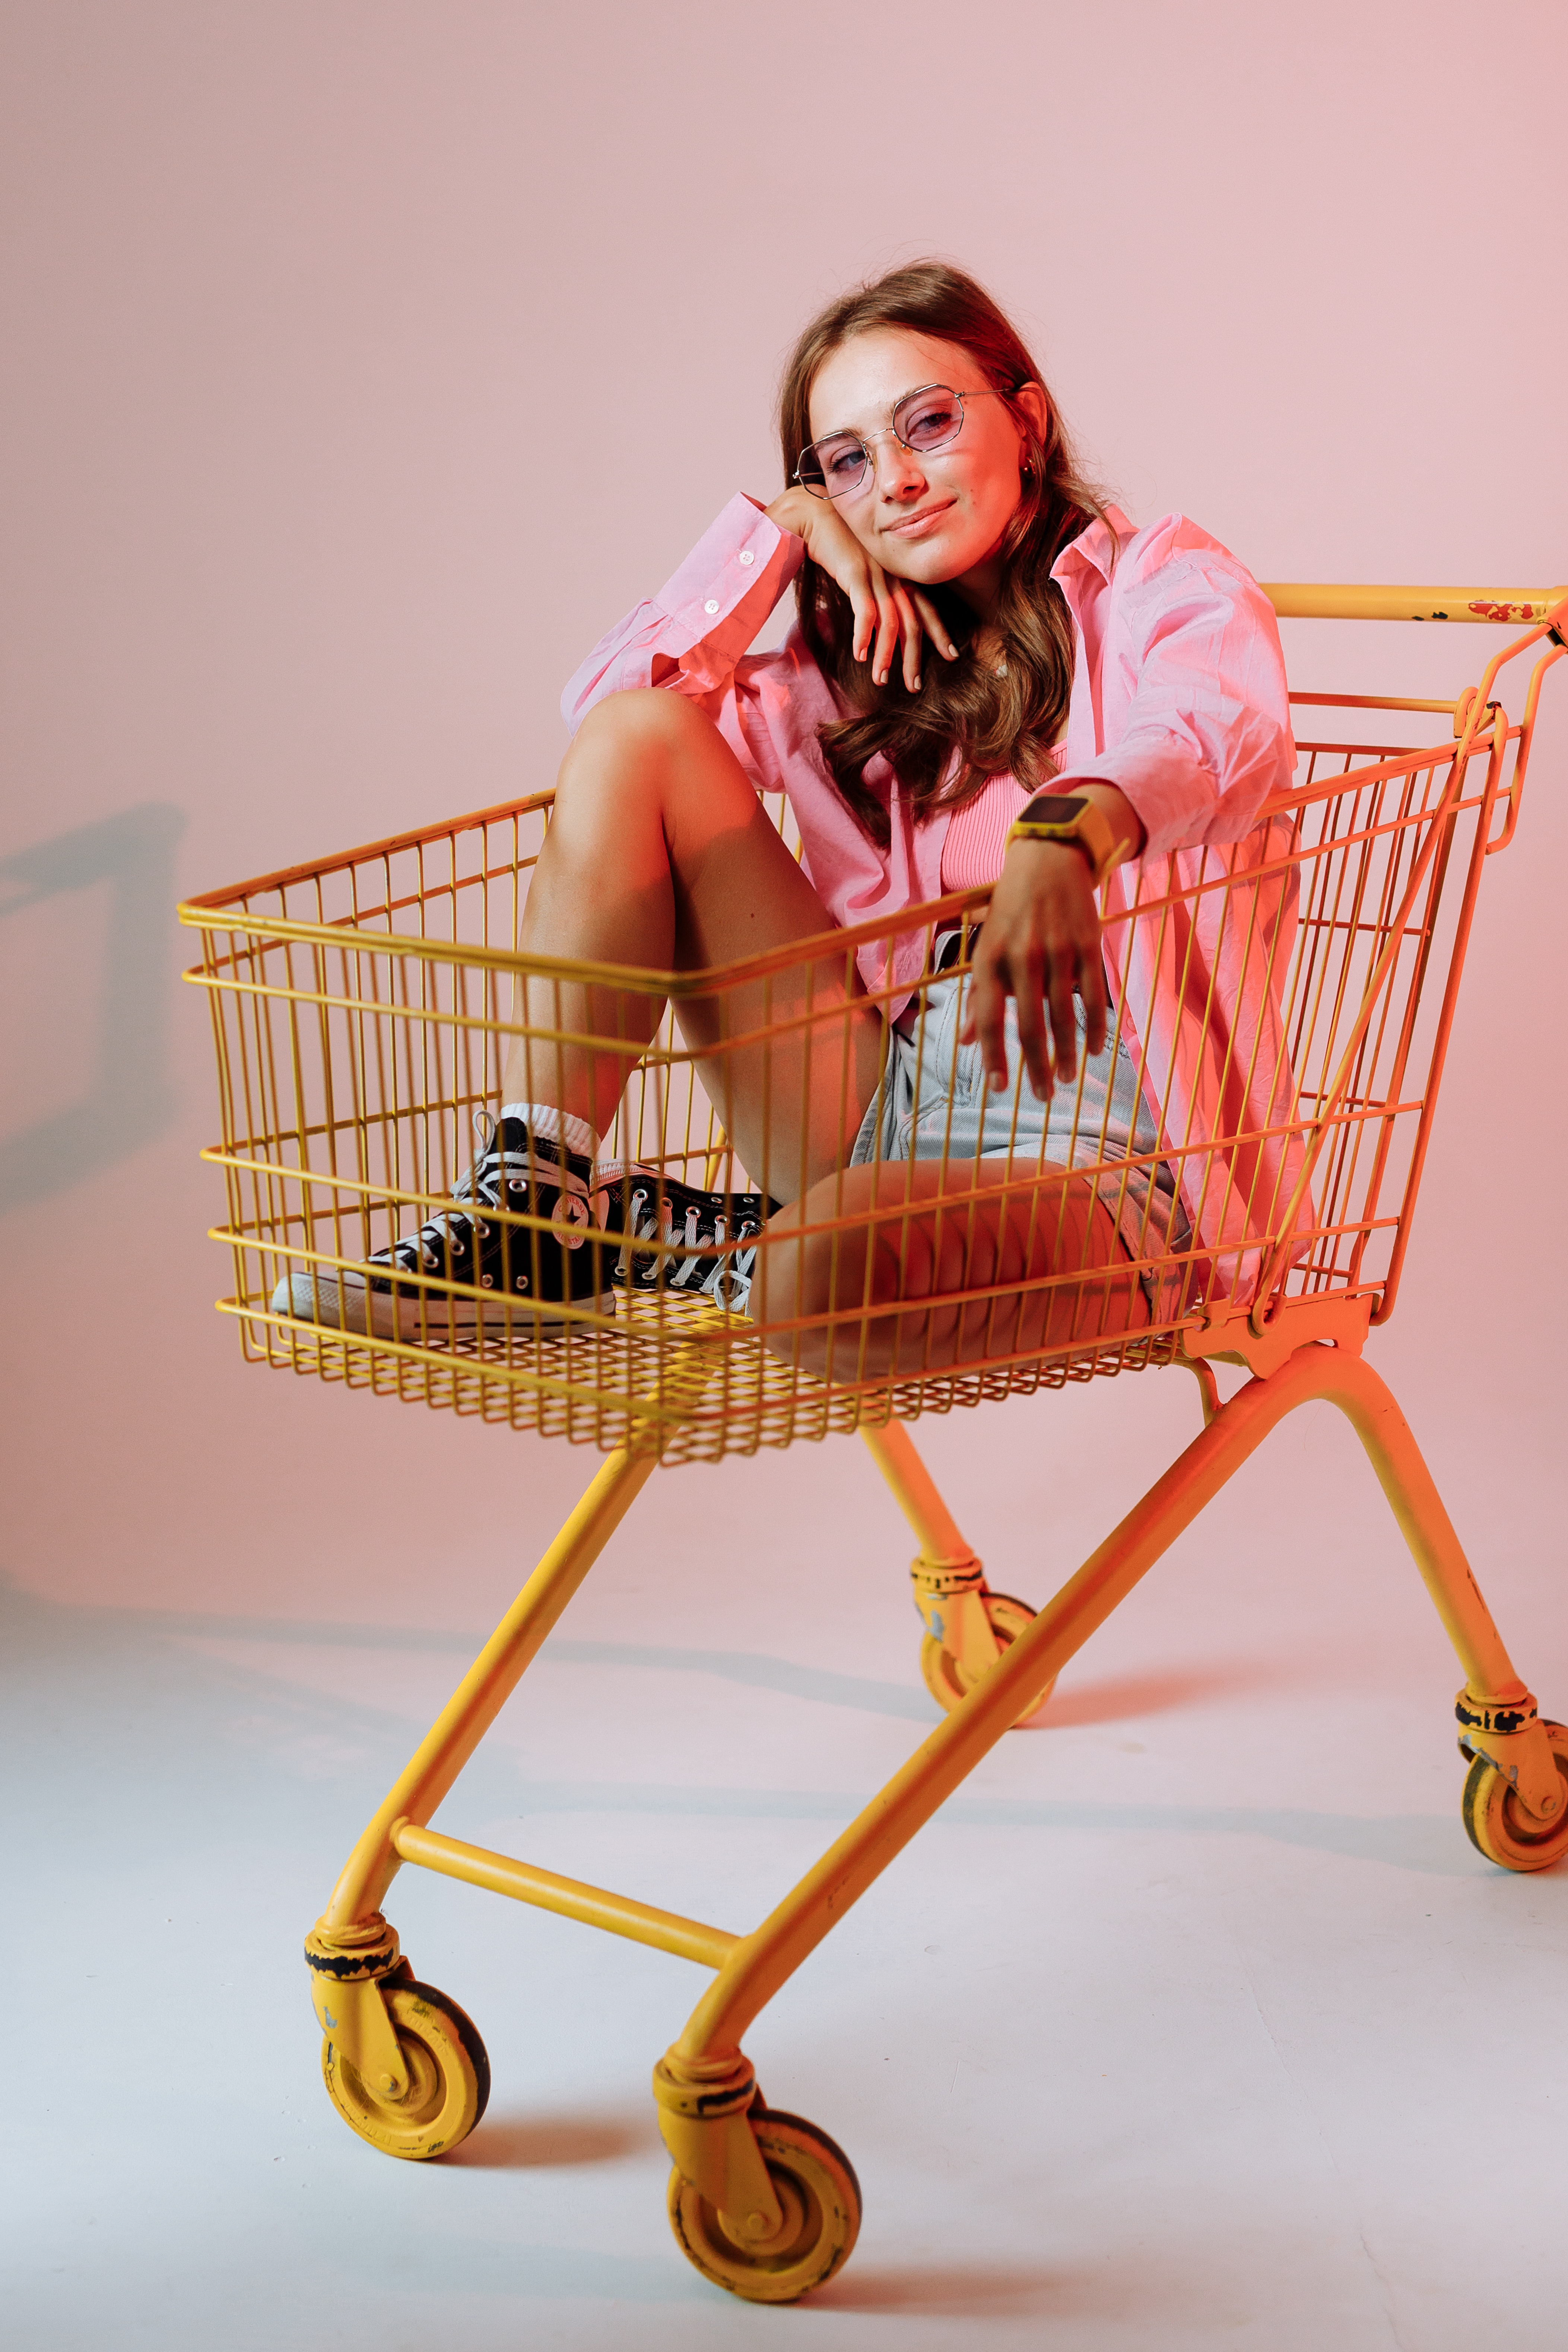
woman, skin, smile, facial expression, leg, product, shopping cart, human body, comfort, happy, People in nature, leisure, tire, cart, pattern, human leg, sitting, magenta, knee, peach, fashion design, child, fun, cleanliness, wheel, Baby safety, thigh, fashion accessory, baby products